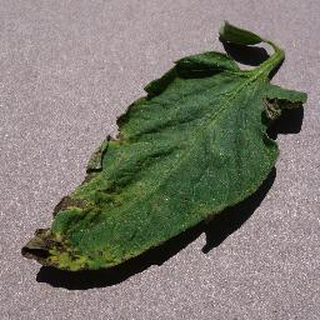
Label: tomato_septoria_leaf_spot